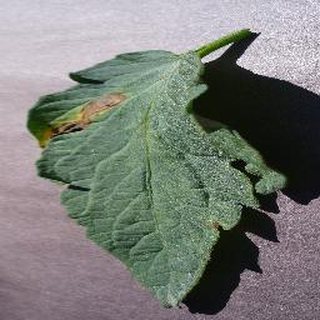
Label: tomato_early_blight